Lionel Matthews

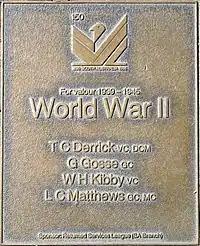
an image of a bronze plaque listing highly decorated service personnel of World War II

Matthews' Military Cross was received by his nine-year-old son, David, from the Governor-General, William McKell, at Government House, Adelaide, in late November. David also received his George Cross from the Governor of South Australia, Lieutenant General Sir Willoughby Norrie, in Adelaide on 4 October 1949. A fund was established to pay for David's education. Matthews' George Cross, Military Cross and service medals are displayed in the Hall of Valour at the Australian War Memorial in Canberra.